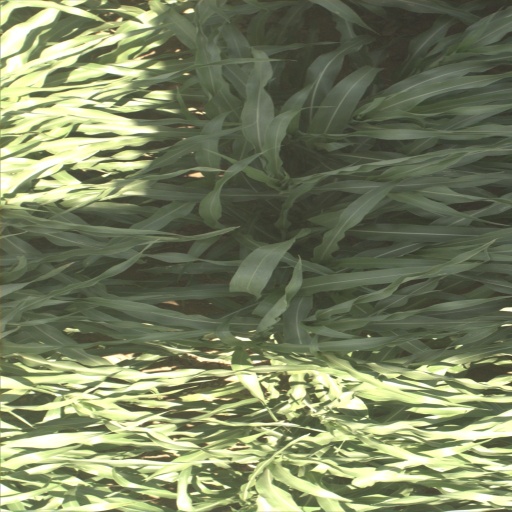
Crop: sorghum